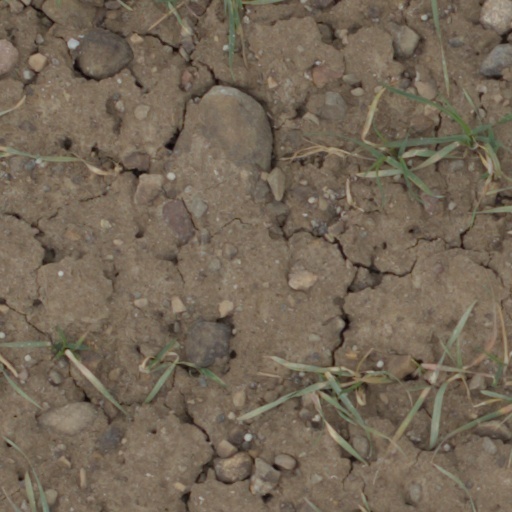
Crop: wheat